Order of Merit of the Italian Republic

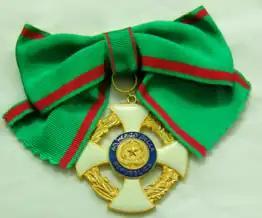
Commander's badge with a ribbon bow

The Order of Merit of the Italian Republic is the most senior Italian order of merit. It was established in 1951 by the second President of the Italian Republic, Luigi Einaudi.